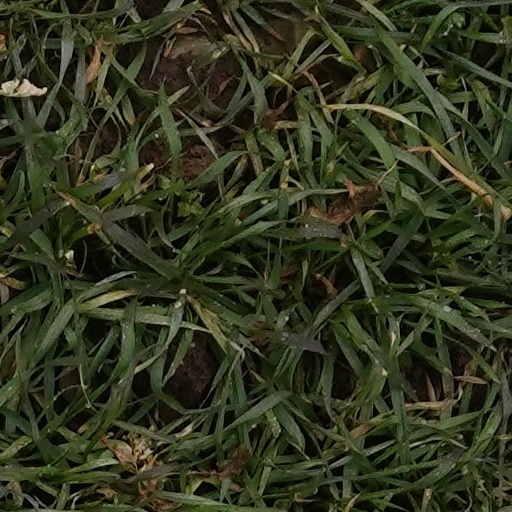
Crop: wheat